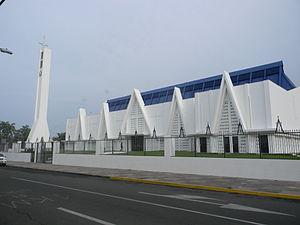
Liberia est une ville du Costa Rica et le chef-lieu de la province de Guanacaste. Elle est située à 215 km au nord-ouest de San José. Sa population s'élevait à 34 469 habitants en 2000.